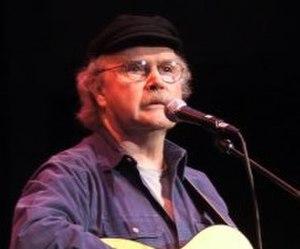
Thomas Richard Paxton est un chanteur et compositeur folk américain. Ses chansons ont été reprises et enregistrées par des artistes plus connus : Pete Seeger, Joan Baez, Harry Belafonte, Dolly Parton ou Willie Nelson.